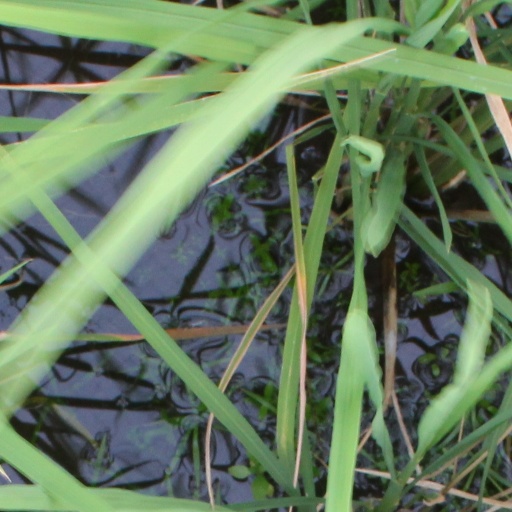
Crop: rice